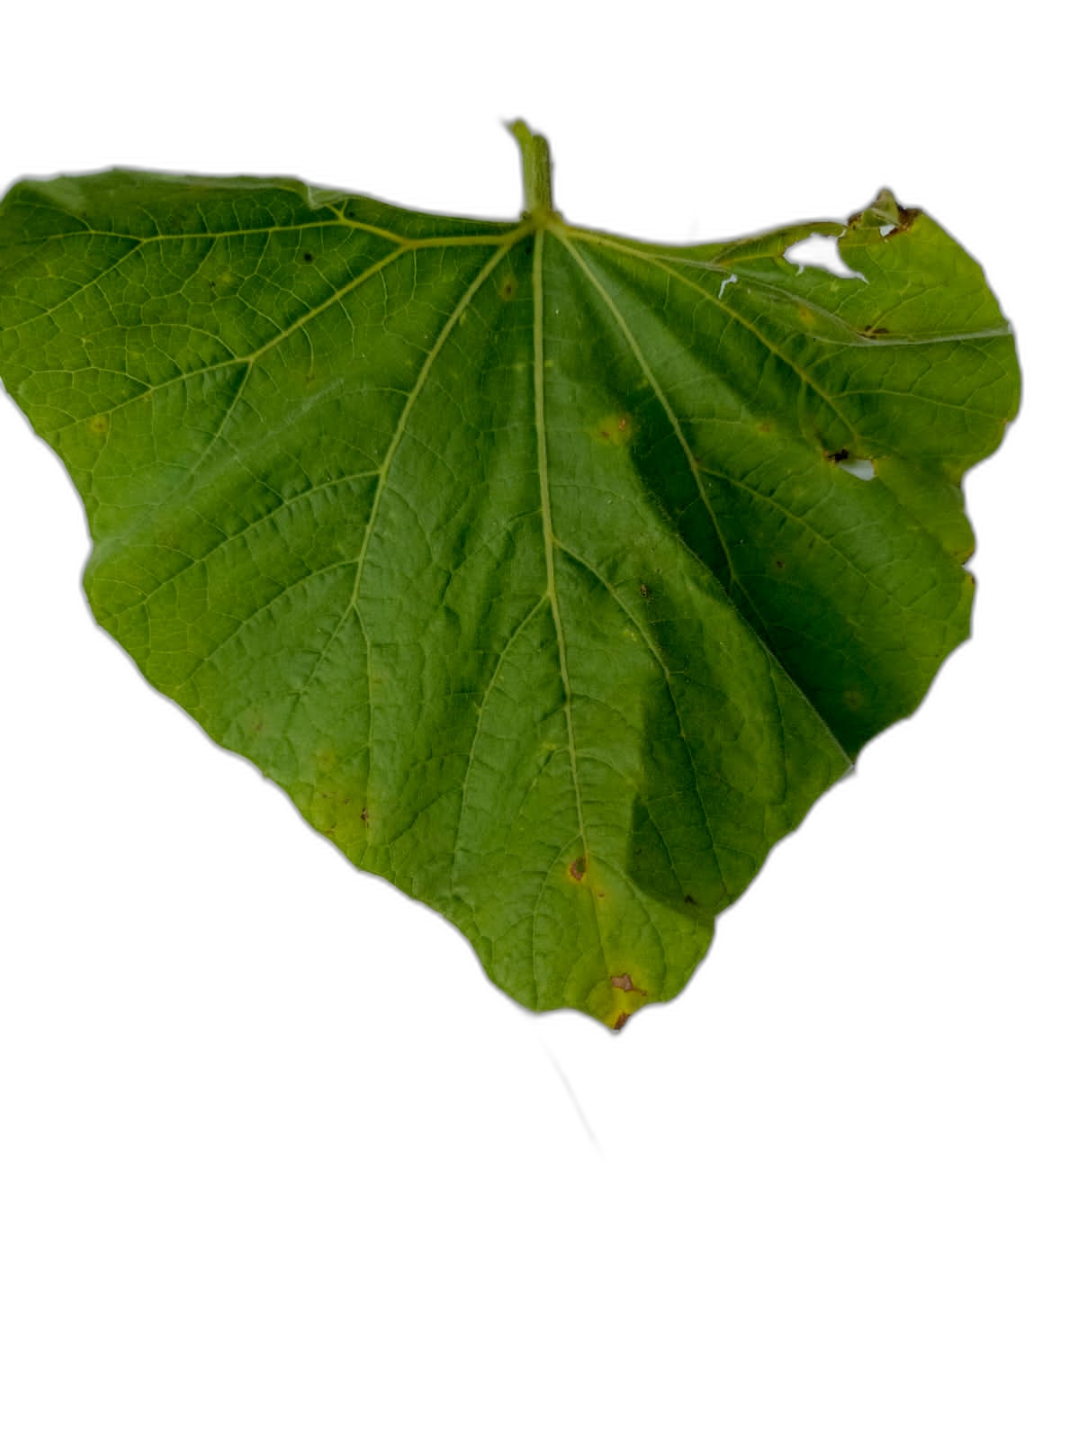
Crop: Bottle Gourd
Label: Early_Alternaria_Leaf_Blight